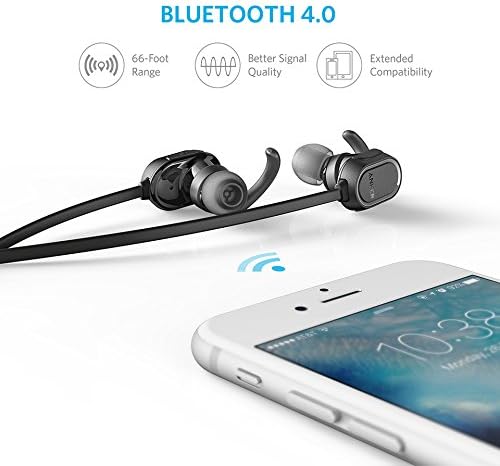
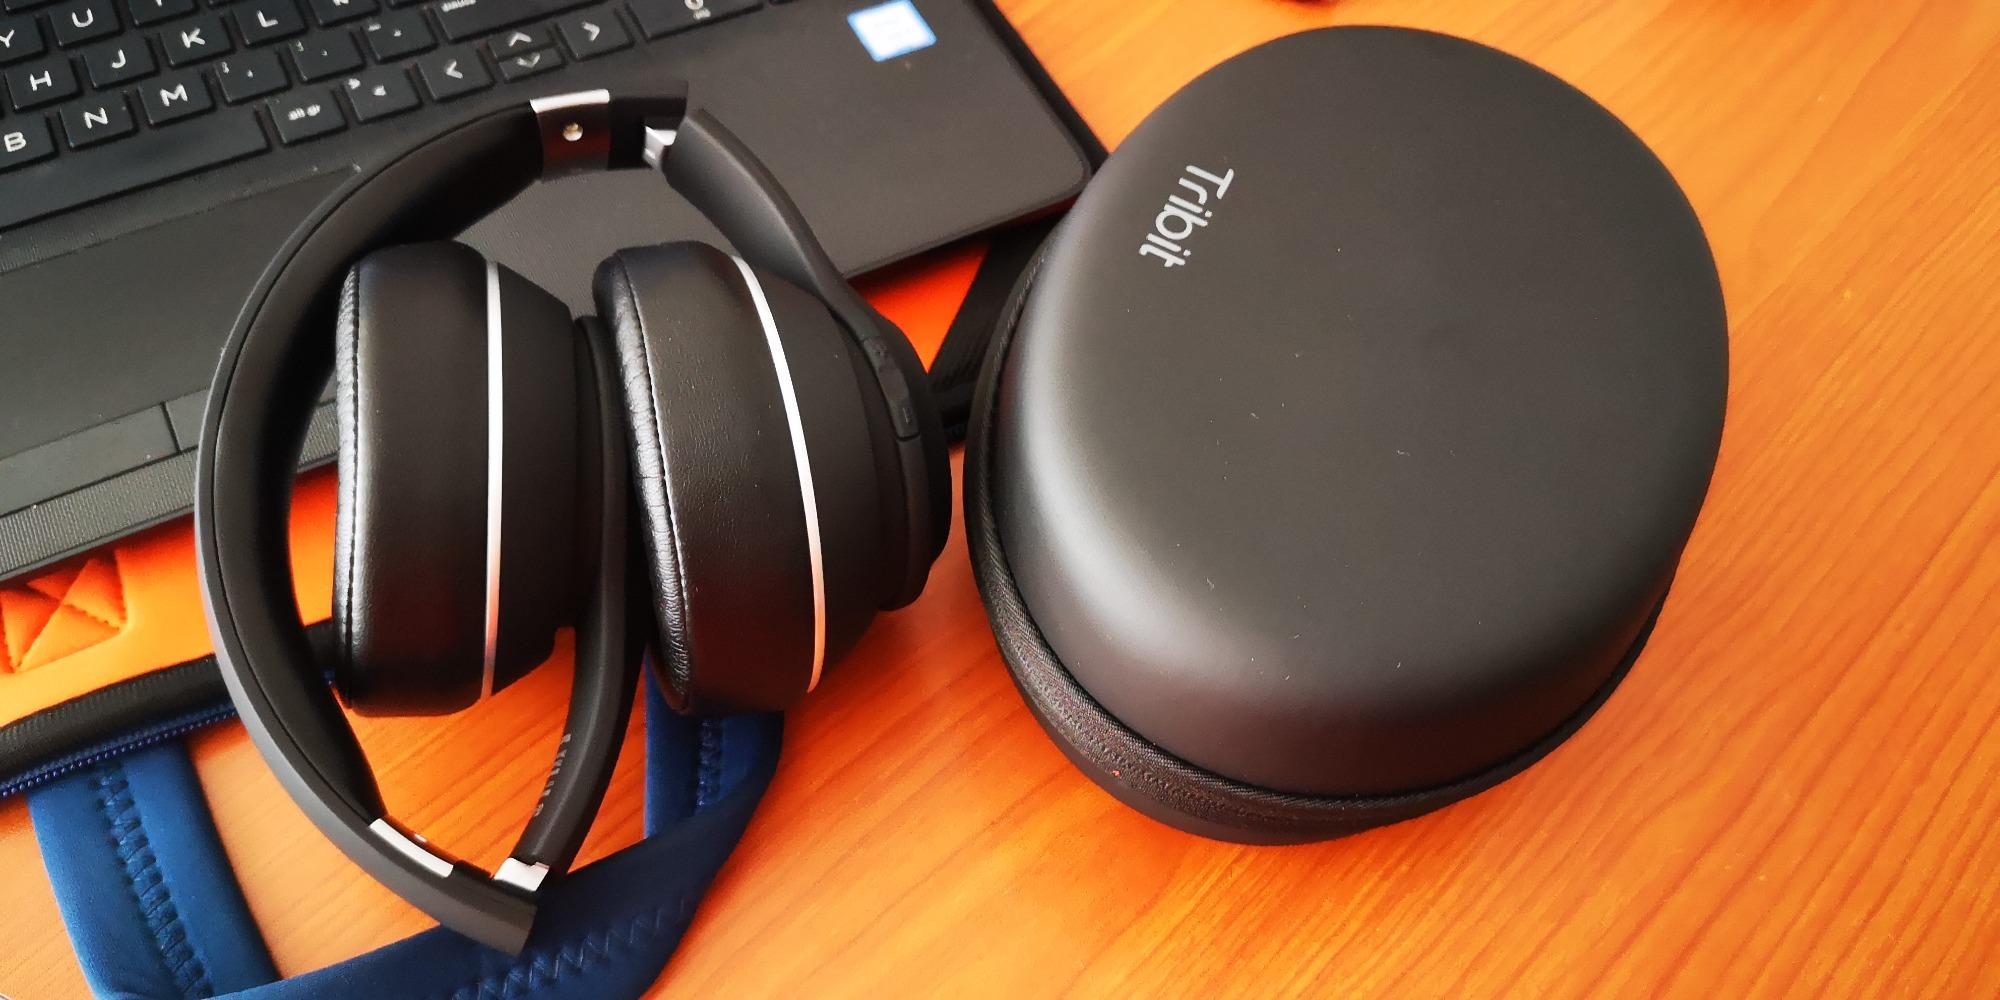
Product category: headphones
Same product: no